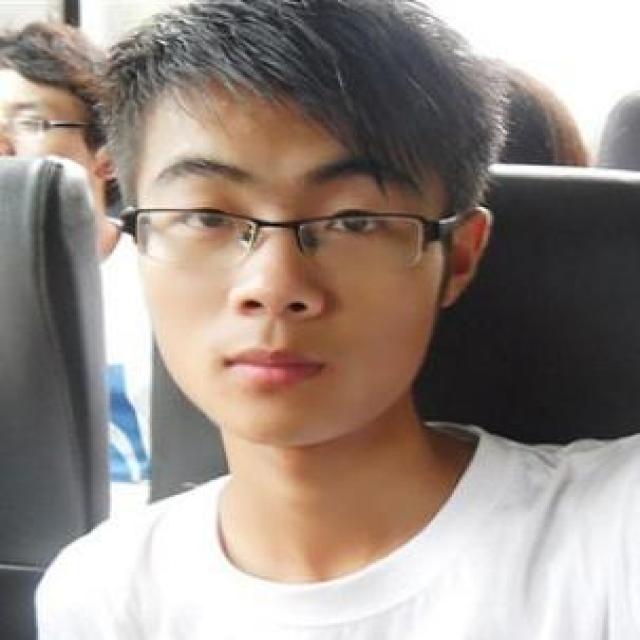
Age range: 21-44